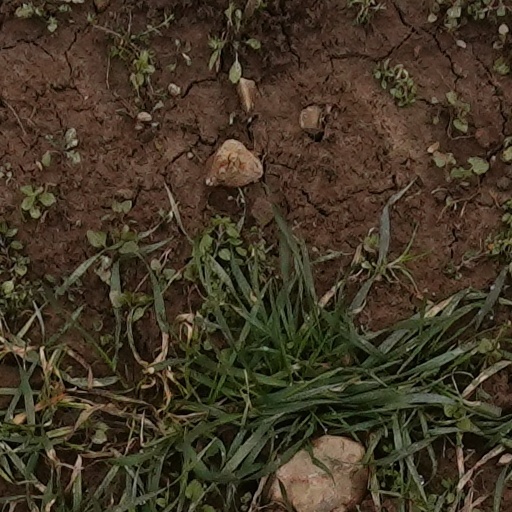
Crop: wheat